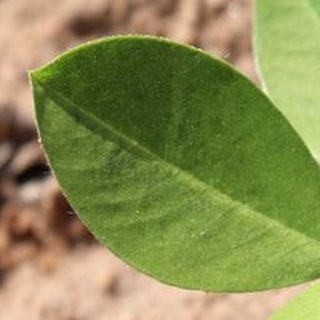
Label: healthy_groundnut